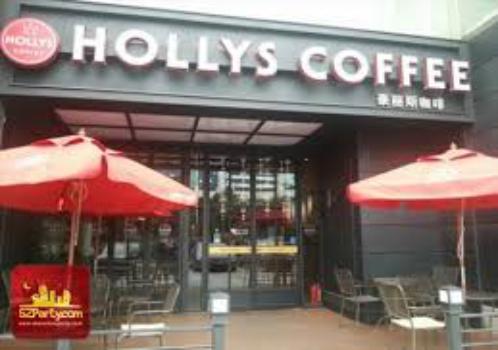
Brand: Hollys Coffee
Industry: Food